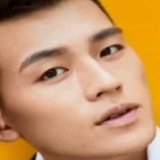
diễn viên Âu Hào